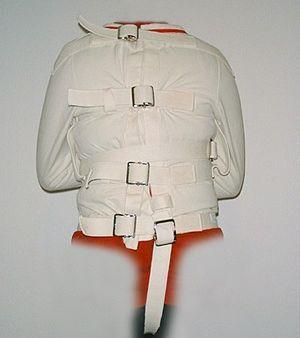
Une camisole de force est une veste en toile très forte destinée à empêcher une personne de se servir de ses bras. Ceux-ci sont passés dans des manches fermées qui sont croisées par-devant et attachées dans le dos. Une lanière immobilise encore plus les bras par le devant. Une autre lanière à l'entrejambe empêche la camisole d'être simplement glissée par le haut.
Une camisole de force est une veste en toile très forte destinée à empêcher une personne de se servir de ses bras. Ceux-ci sont passés dans des manches fermées qui sont croisées par-devant et attachées dans le dos. Une lanière immobilise encore plus les bras par le devant. Une autre lanière à l'entrejambe empêche la camisole d'être simplement glissée par le haut.